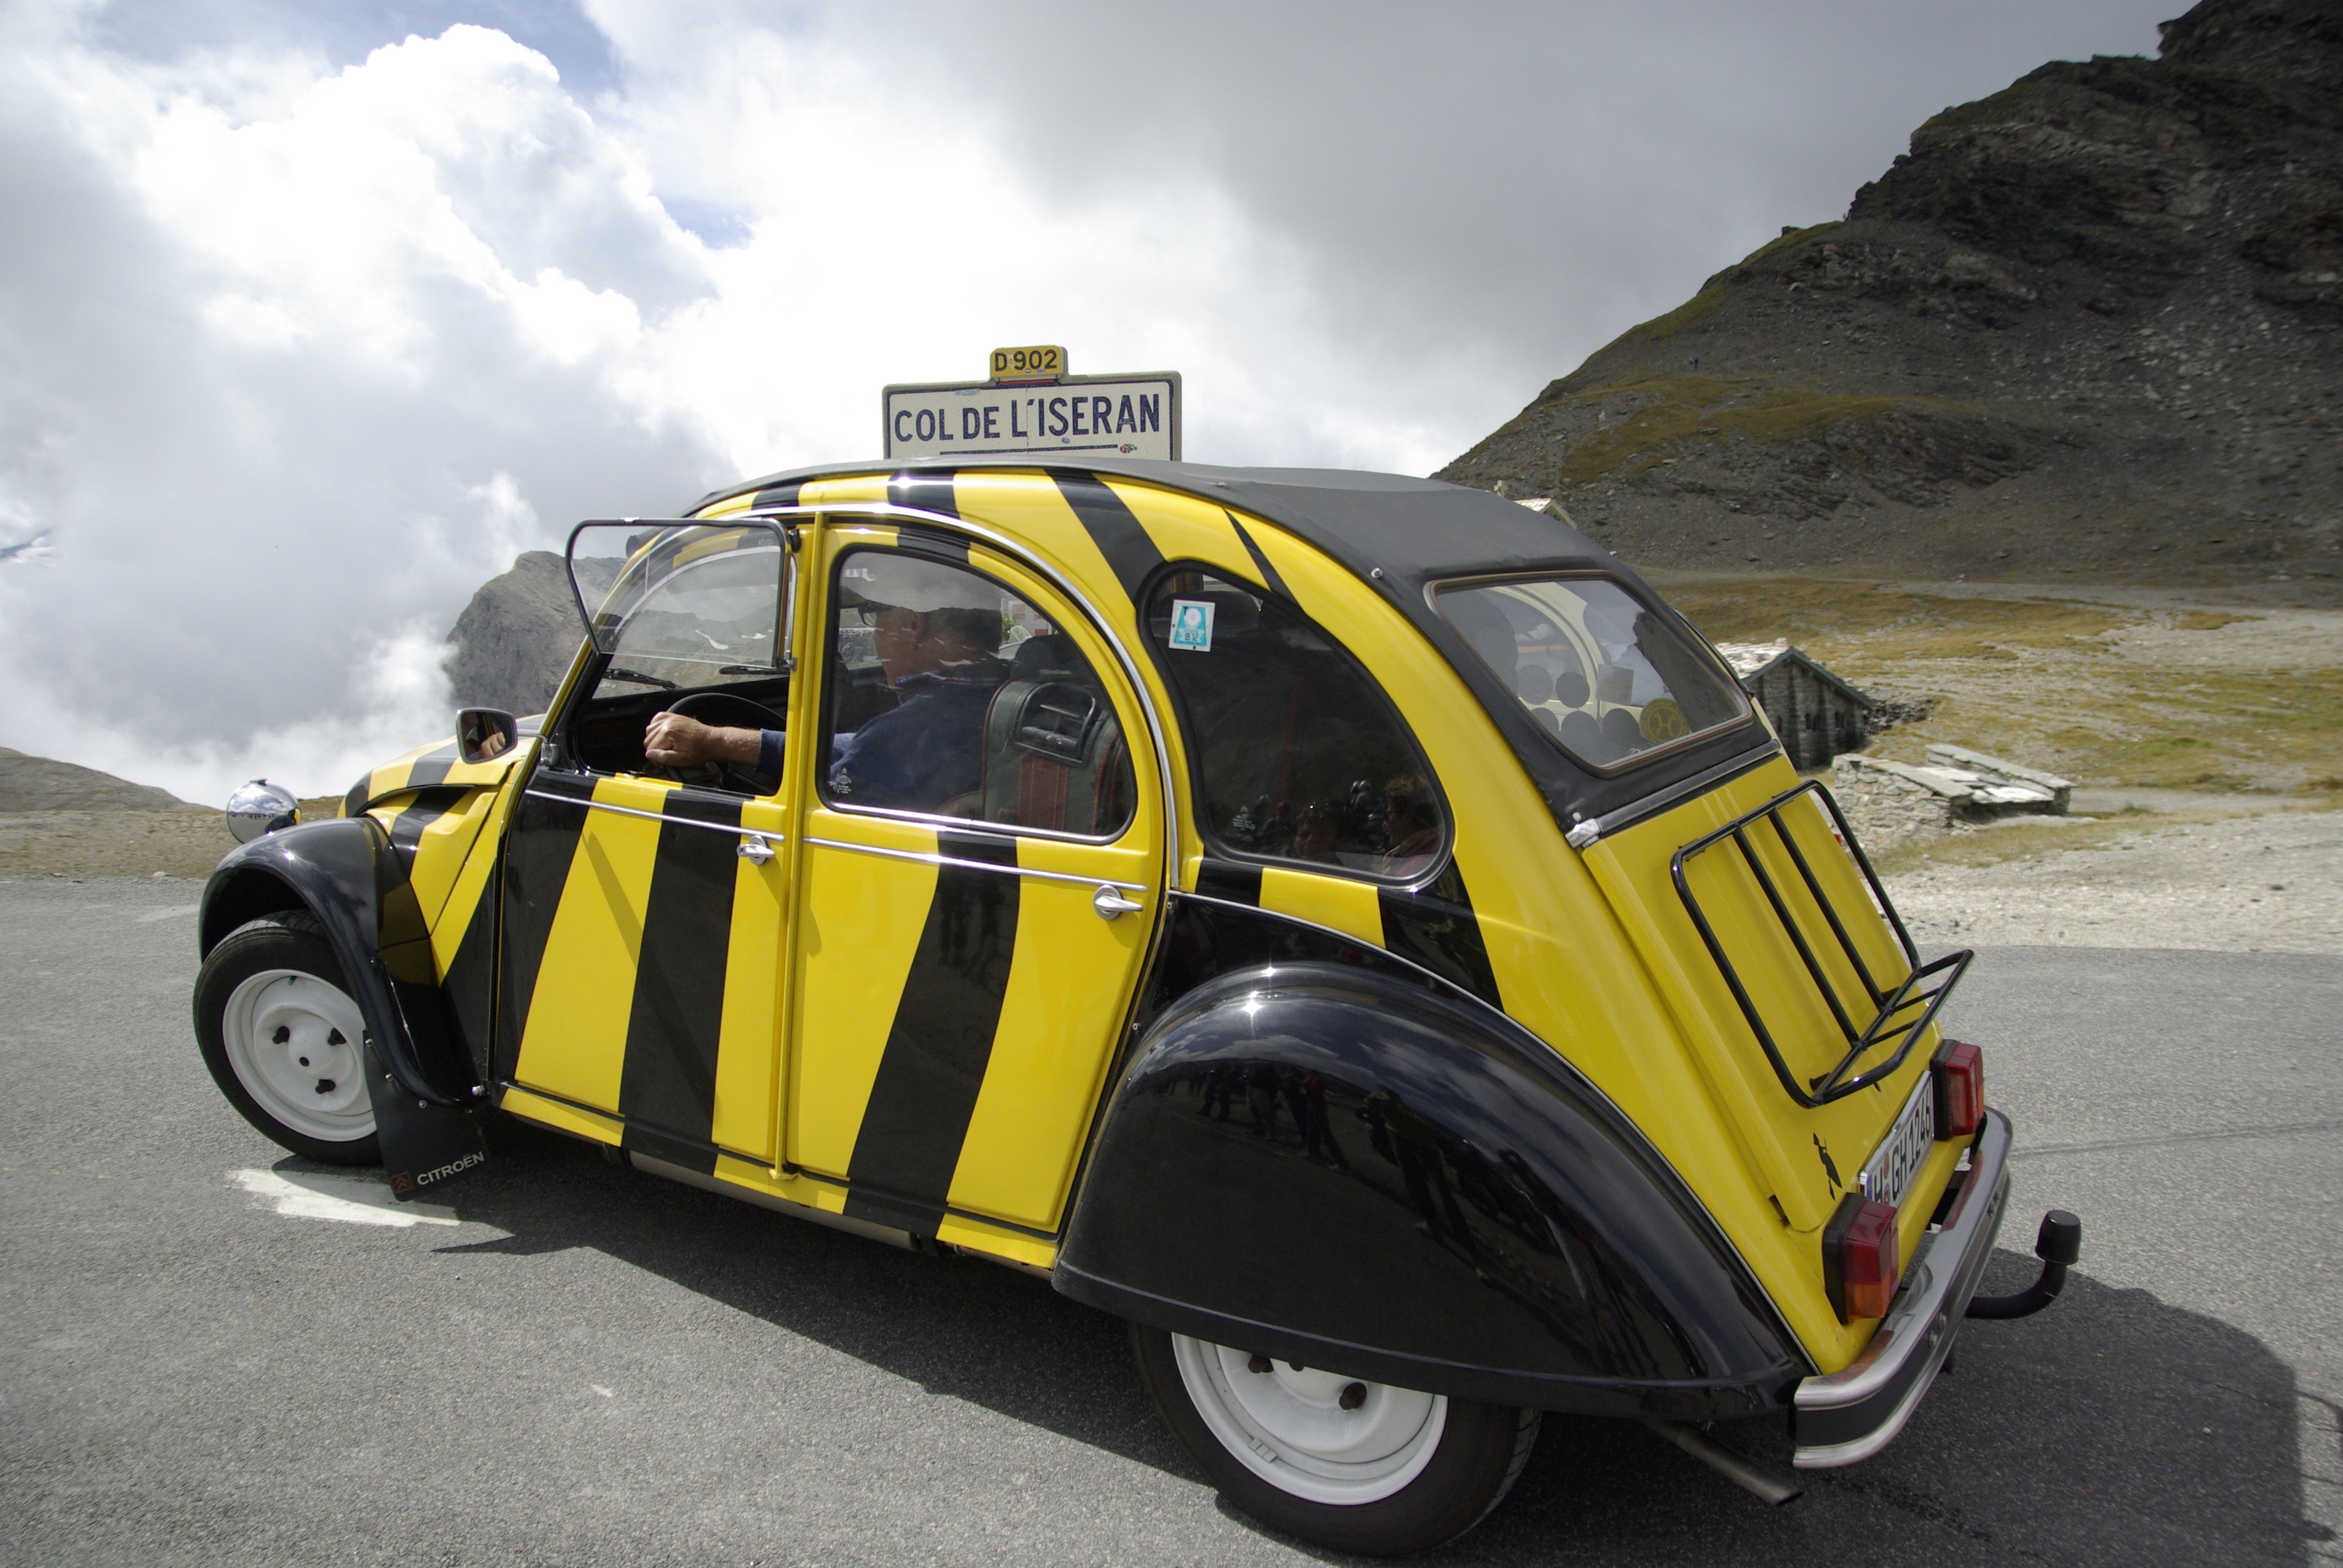
car, taxi, vehicle, old car, motor vehicle, citroen, 2cv, city car, land vehicle, volkswagen beetle, automobile make, subcompact car